Penikese Island

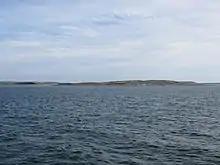
Penikese Island from the north in 2015

Penikese Island is a island off the coast of Massachusetts, United States, in Buzzards Bay. It is one of the Elizabeth Islands, which make up the town of Gosnold, Massachusetts. Penikese is located near the west end of the Elizabeth island chain.